Nidaros Cathedral Boys' Choir

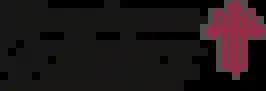
Revised (2014) choir logo with English caption.

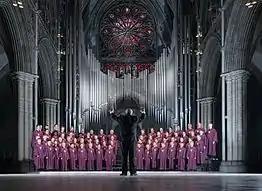
Prize winning photo of the Nidaros Cathedral Boys' Choir taken in the Nidaros Cathedral in front of the new organ by Dag Asle Langø in 2014.

The Nidaros Cathedral Boys' Choir ("Chorus Puerorum Cathedralis Nidrosiensis") is a Norwegian choir in Trondheim, consisting of 76 boys and men as of spring 2008. It represents a tradition of boy and men cathedral choristers in Nidaros Cathedral stretching back almost 900 years. As of 2007, the choir is one of the leading boys' choirs in Europe and has built an international reputation through tours, performances in radio and TV, as well as numerous CD-recordings. The present artistic director and conductor is Thomas Berg-Juul.